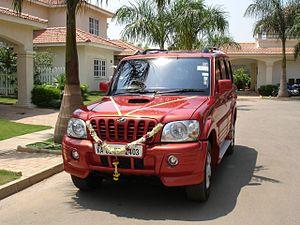
Mahindra & Mahindra est une entreprise indienne qui fait partie de l'indice boursier BSE Sensex. L'entreprise, fondée en 1945, fabrique des automobiles et des tracteurs agricoles. Elle est également présente dans l'aéronautique et les deux-roues motorisés.